Interprovincial Council of Santander, Palencia and Burgos

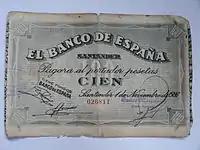
Prior to the constitution of the Interprovincial Council, the Bank of Spain in Santander issued banknotes of different denominations; later the Council minted coins of one peseta and fifty cents.

With the outbreak of war in July 1936, Cantabria and the northern parts of Palencia and Burgos remained under Republican control, as well as the neighboring Asturias and Biscay, while most of Castilla feel under nationalist rule. On 27 July, a "War Committee" was formed to direct the war effort, while the "Santander Defense Council" was in charge of directing the regional government.